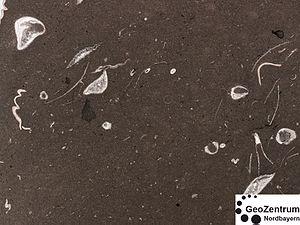
La classification de Dunham est un système pour les roches carbonatées défini par R. J. Dunham en 1962. Elle est utilisée, en particulier, en géologie pétrolière.